Flor de Guía cheese

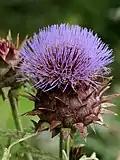
Cardoon flower

The milk is provided by sheep which are kept on open terrain, free to move to new pastures within the designated geographical area. Their food is largely wild plants and grass supplemented by concentrates when necessary. The cows are kept stabled for most of the year but when conditions are favourable they are tethered in open pasture. The goats are grazed on fenced land within the specified area and gathered in at night. The animals may be milked mechanically or manually. The former are conditions of the Spanish Denomination of Origin.